Agnico Eagle

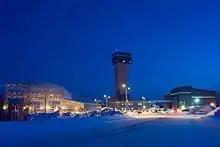
Goldex Mining Headquarters

Goldex – 58,200 meters of diamond drilling will principally target resource expansion for the D zone. Pending the results of a planned mining study in 2011, a reserve conversion program will also be considered.